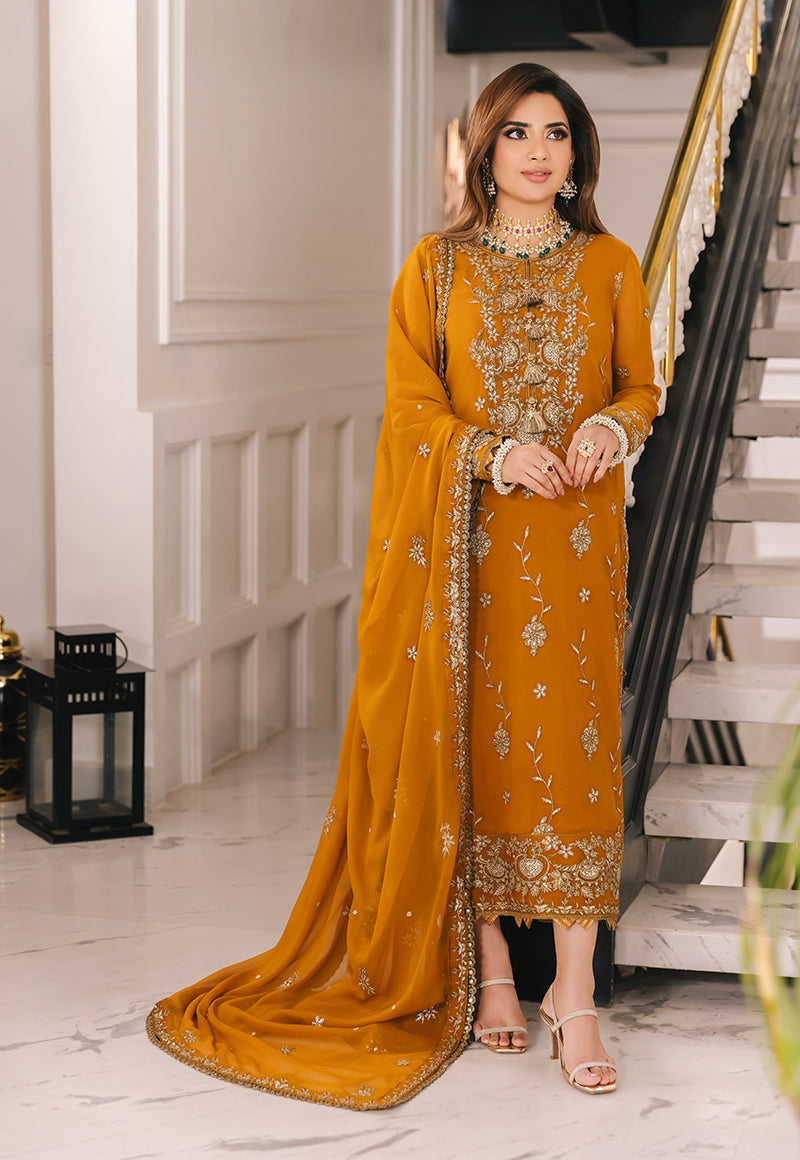
gold embroidered chiffon suit